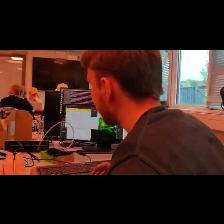
Label: Human